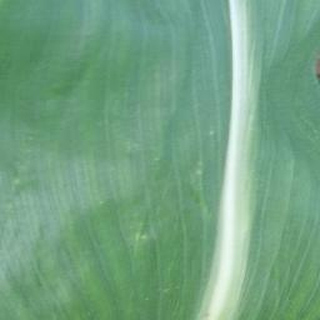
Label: healthy_corn